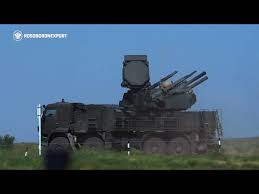
Label: Pantsir-S1